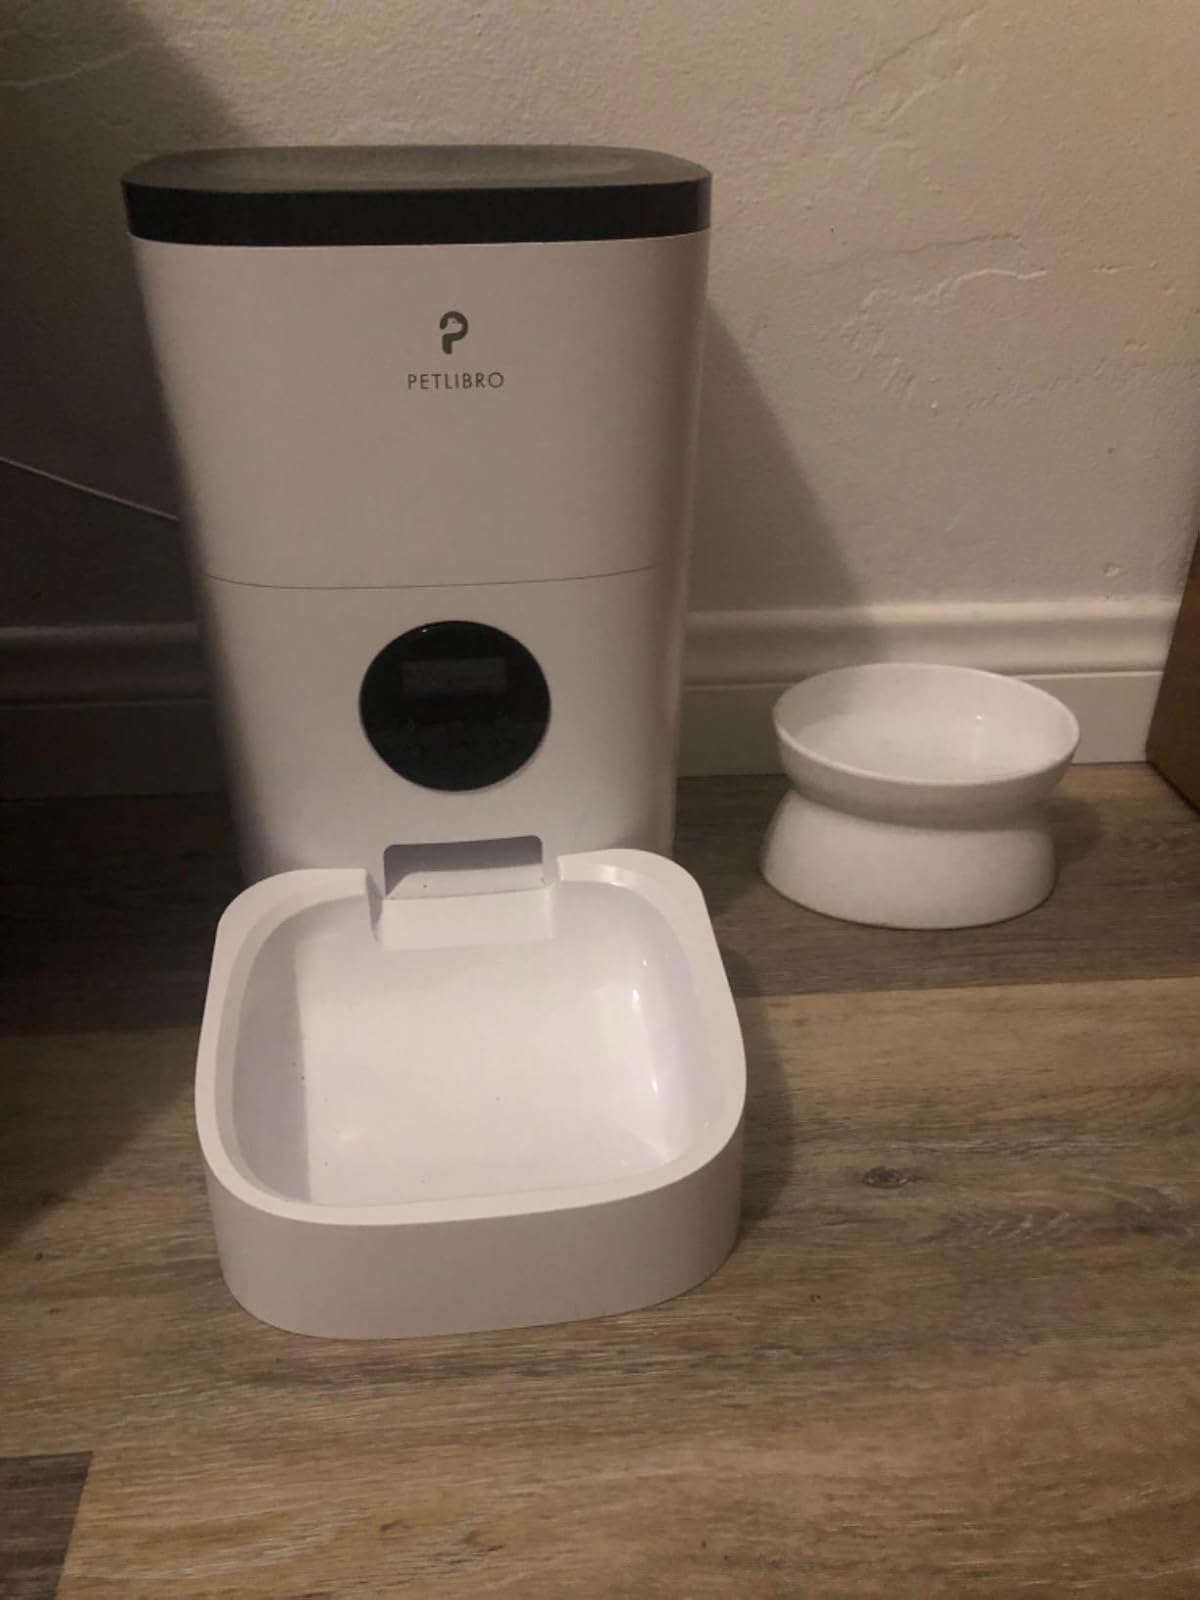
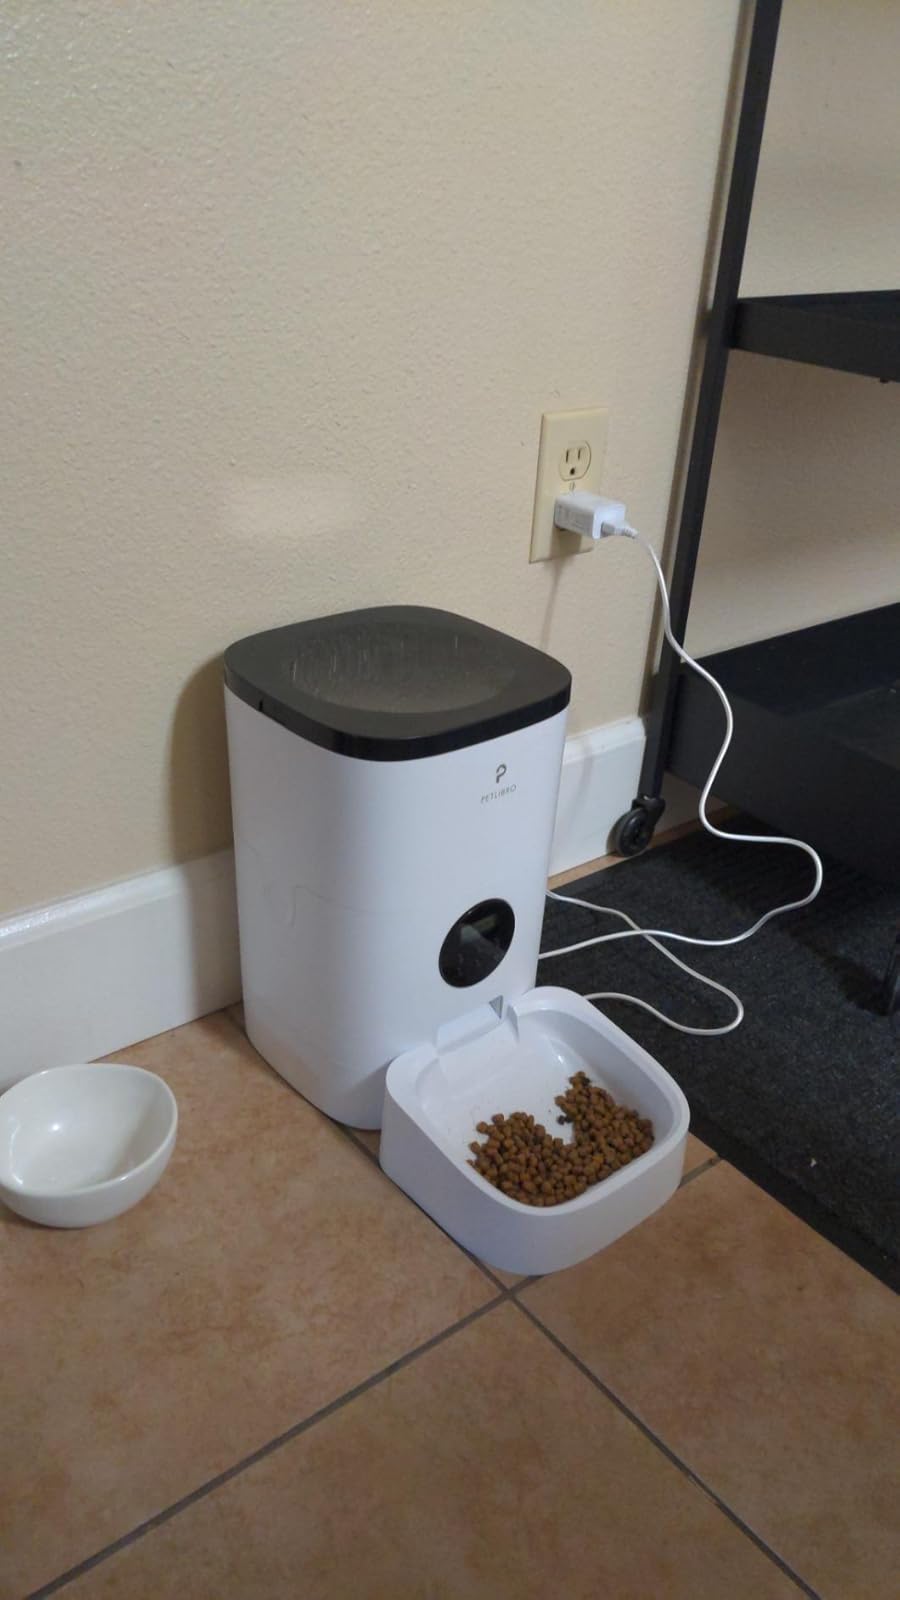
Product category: items_feeder
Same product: yes